Pfungstadt Railway

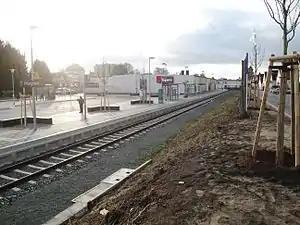
Pfungstadt station in December 2011

Pfungstadt station was opened at the same time as the railway. This was taken by Grand Duke Louis IV of Hesse-Darmstadt as an opportunity to give Pfungstadt town privileges. The original station building has been demolished. A new, simply-equipped station with a 140-metre-long platform was built on the foundations of the historic station for the reactivation. Access for local traffic is provided by a terminal loop and a park and ride parking area. Of the total costs of €2.8 million, the state of Hesse assumed €170,000 and the rest was shared by the town and the federal government.